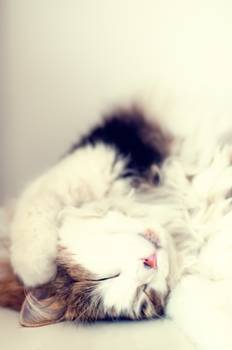
Label: No Watermark